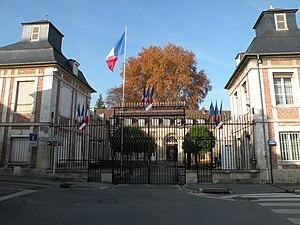
Préfecture de Beauvais, Abbaye Saint-Quentin
Ce tableau présente la liste de tous les monuments historiques classés ou inscrits dans la ville de Beauvais, Oise, en France.
L’hôtel de la préfecture de l’Oise est un édifice situé à Beauvais, en France. Il abrite la préfecture du département de l’Oise.
Cet article recense les hôtels de préfecture des subdivisions territoriales françaises, c'est-à-dire les édifices hébergeant les services des préfectures en France.